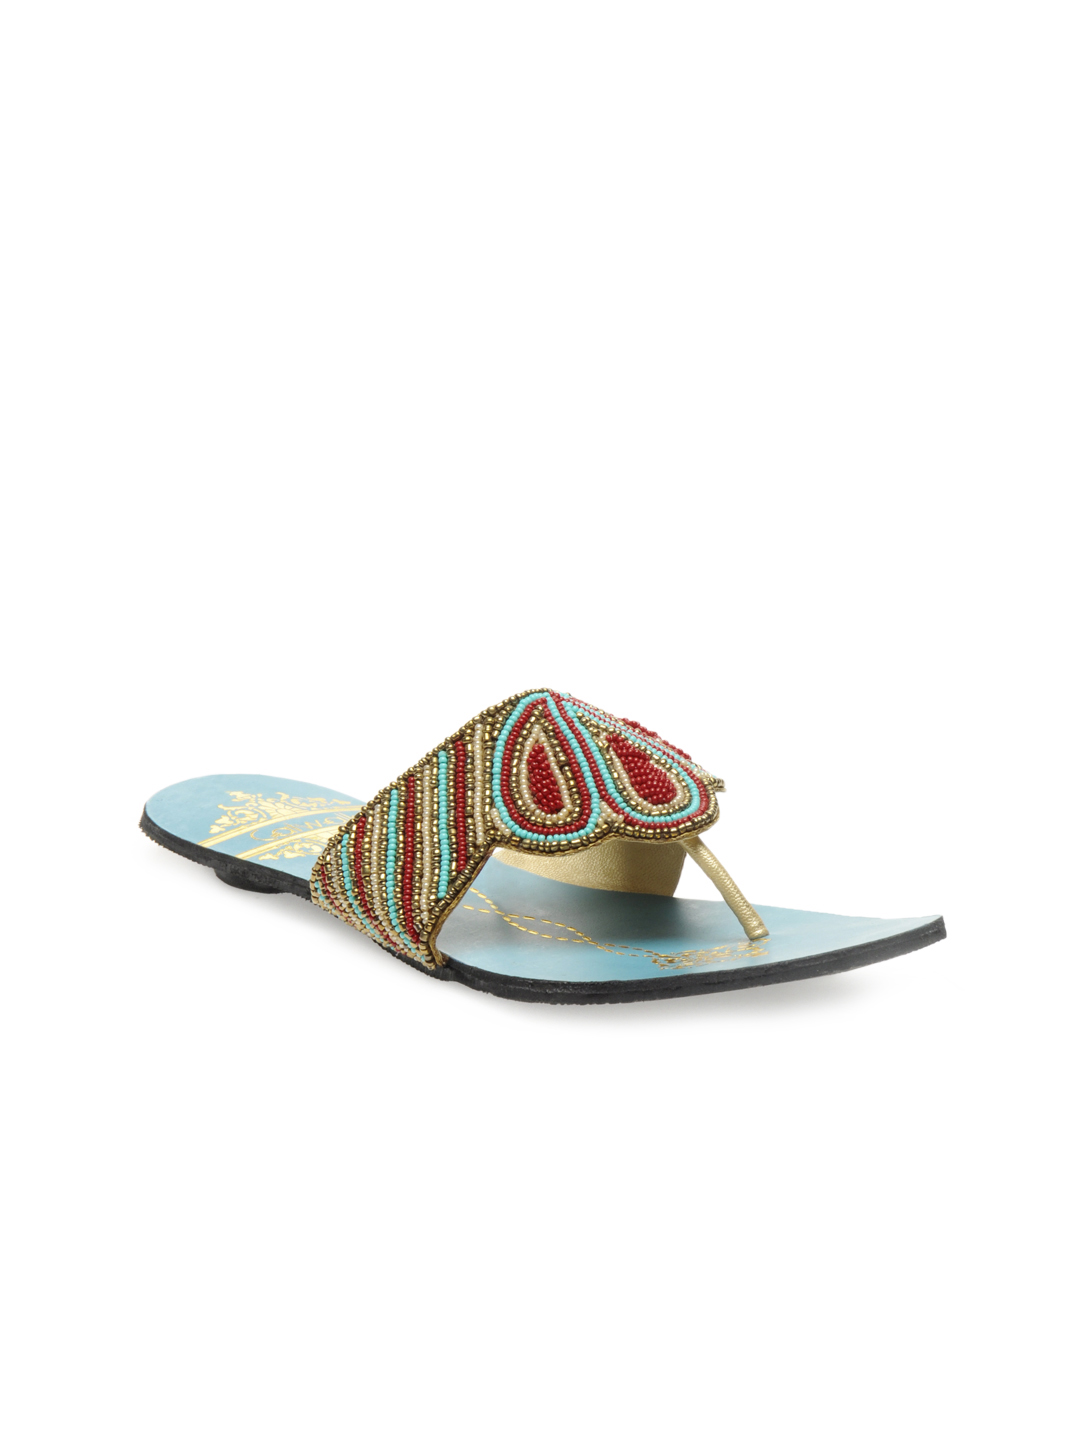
Catwalk Women Blue Sandals
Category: Footwear / Shoes / Heels
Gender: Women
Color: Blue
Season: Winter 2015
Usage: Casual